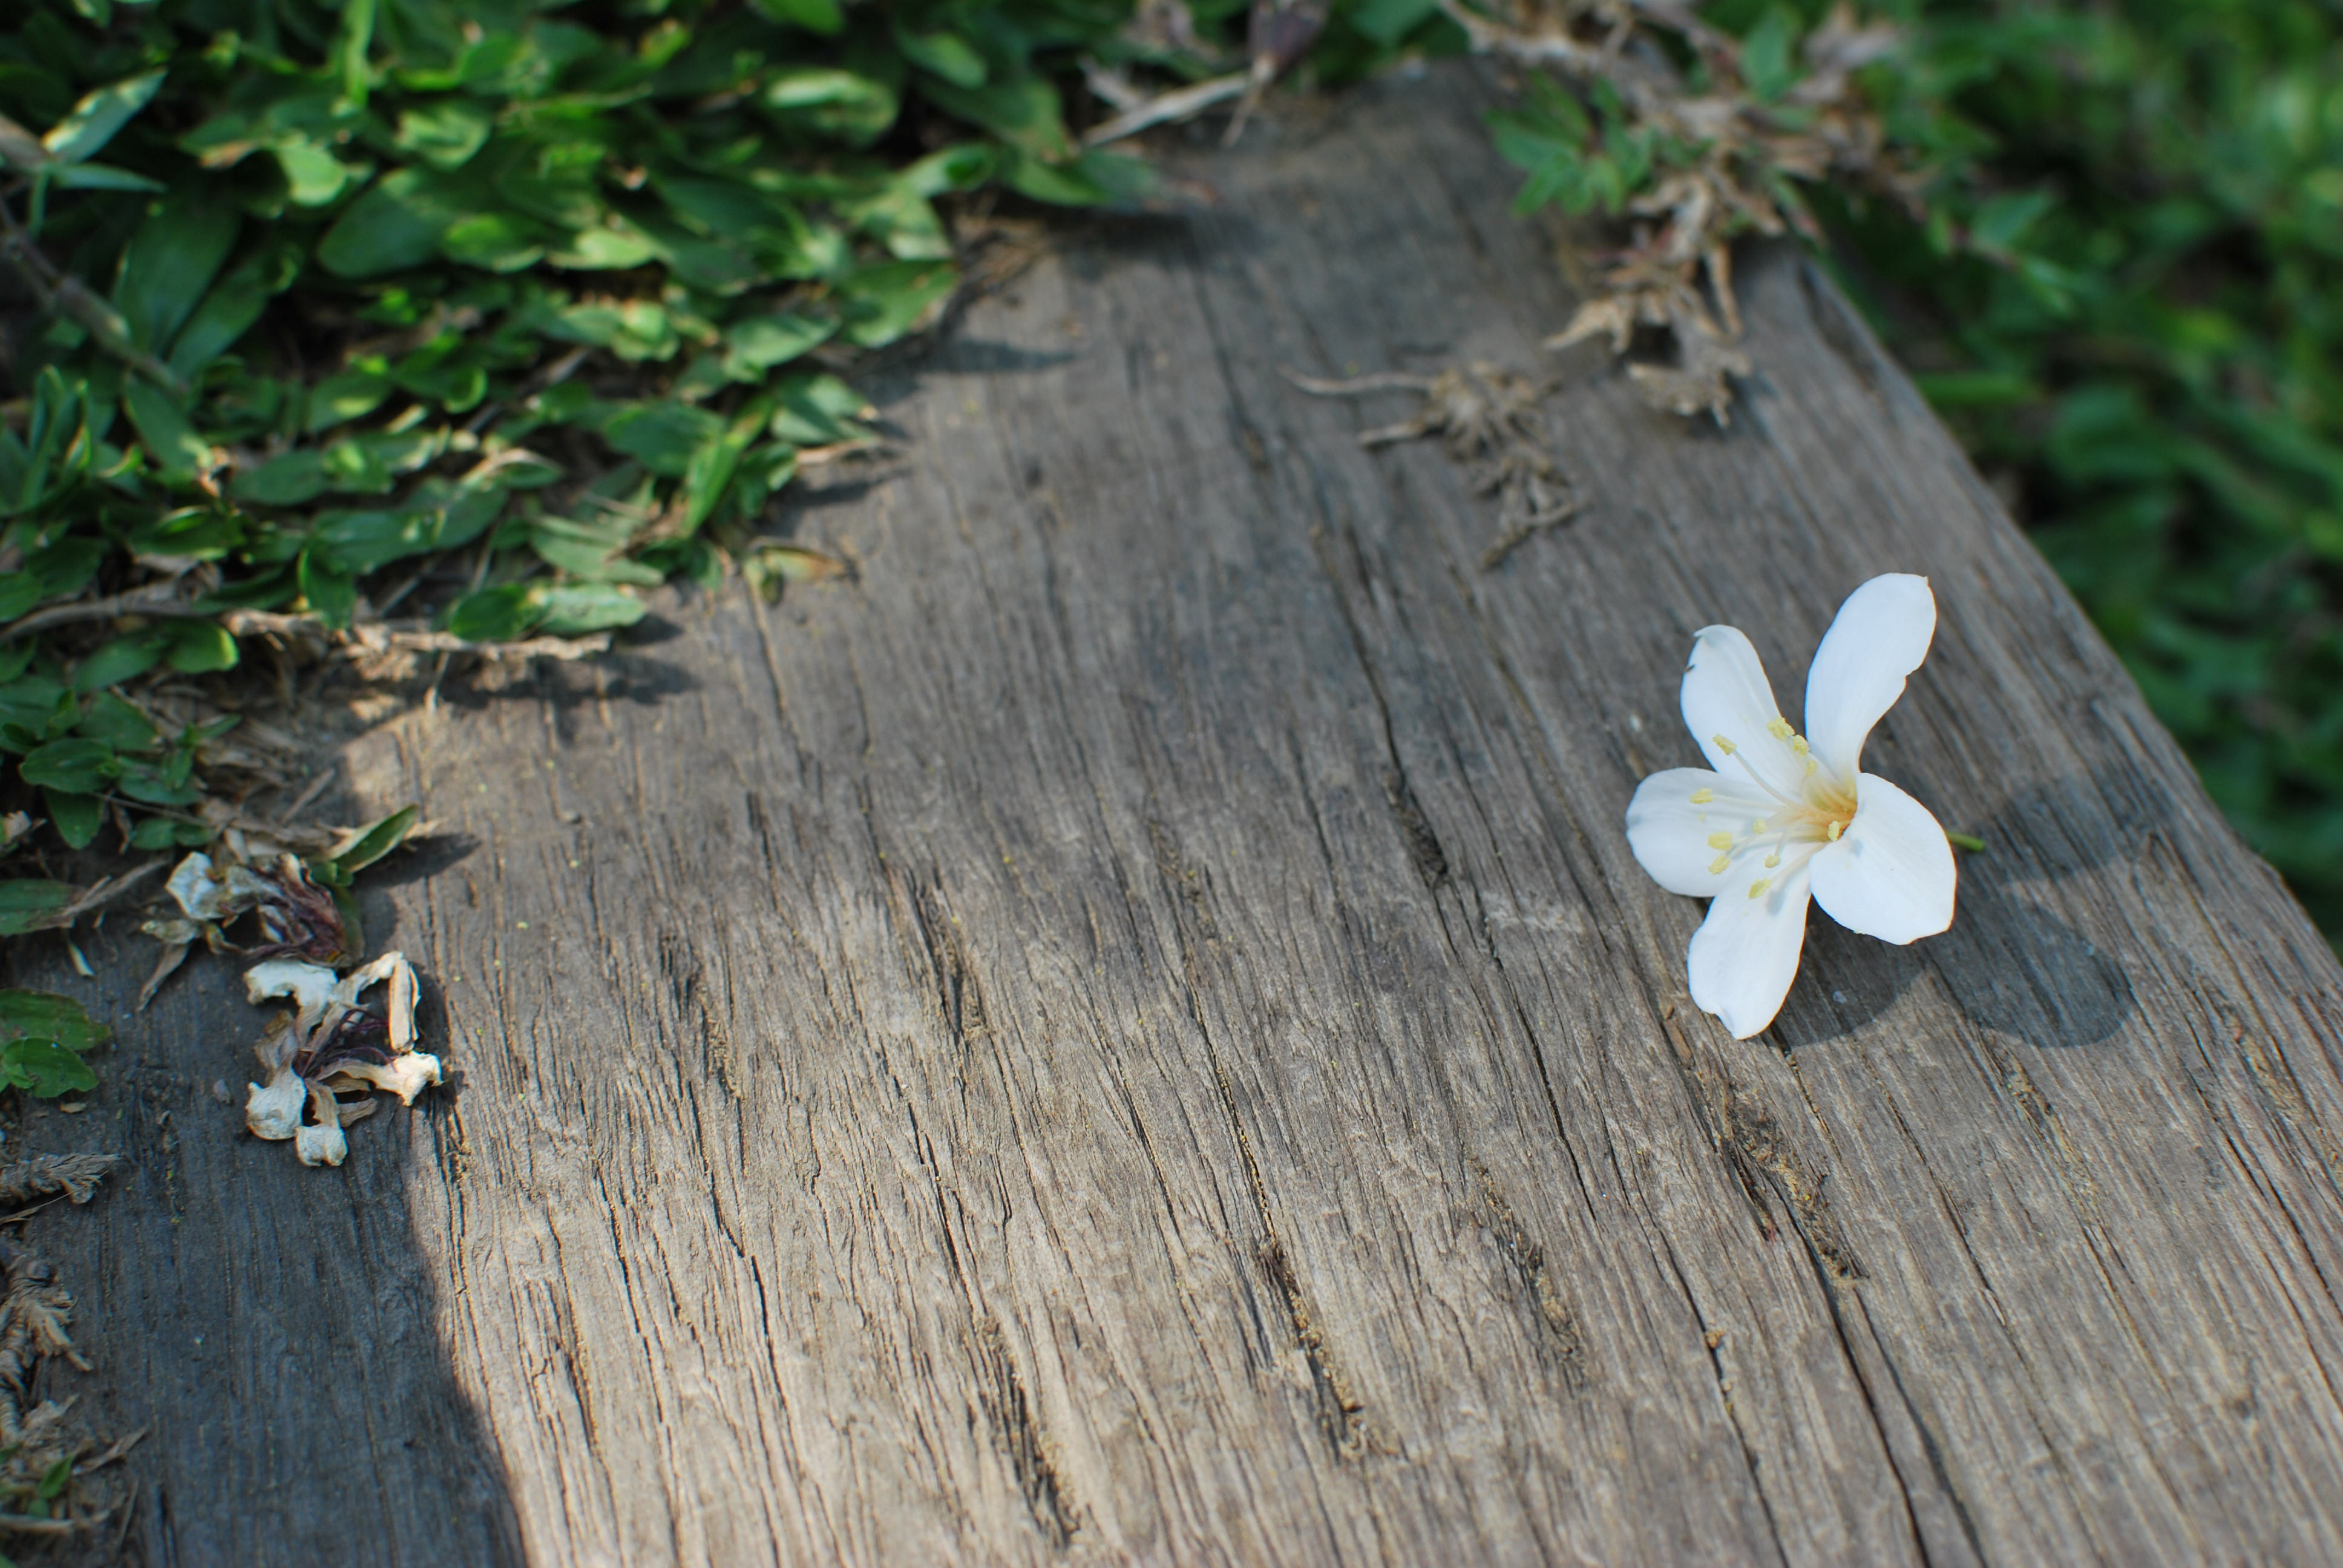
cherry blossoms, flower, flora, plant, leaf, wood, petal, grass, spring, branch, wildflower